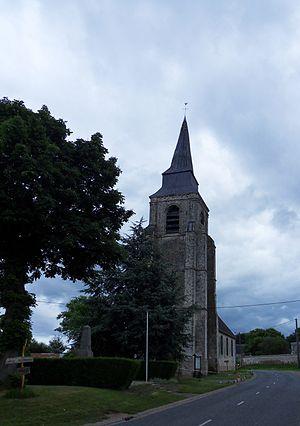
Bavincourt est une commune française située dans le département du Pas-de-Calais en région Hauts-de-France.